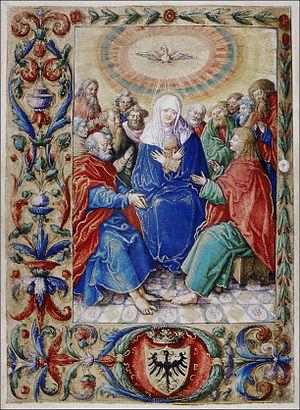
Stanisław Samostrzelnik était un moine cistercien, artiste-peintre et enlumineur polonais de la Renaissance de l’époque Jagellonne. Il est l'un des premier peintres polonais identifier de manière individuelle. Il a réalisé de nombreuses fresques dans des églises du sud de la Pologne dont le monastère de Mogila ainsi que des enluminures.